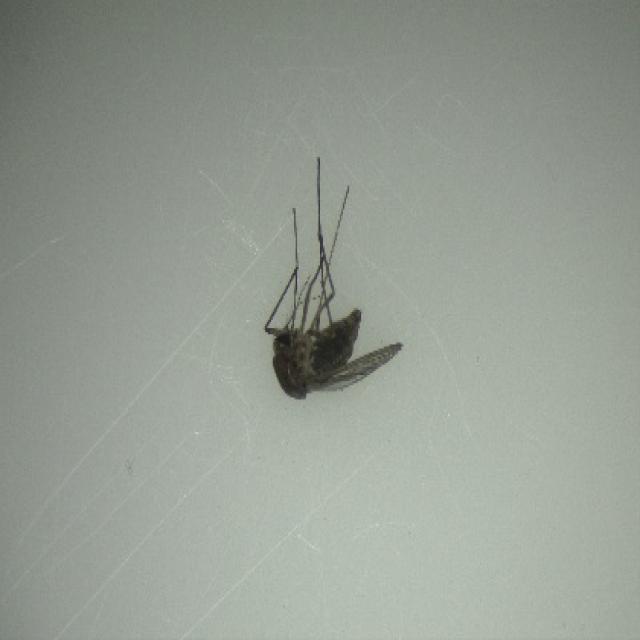
Species: culex_tritaeniorhynchus